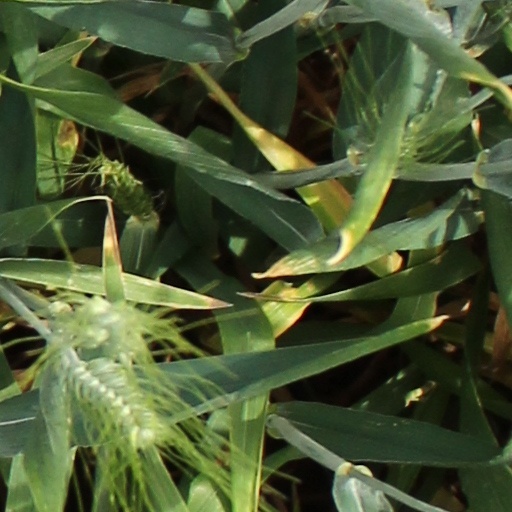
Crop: wheat